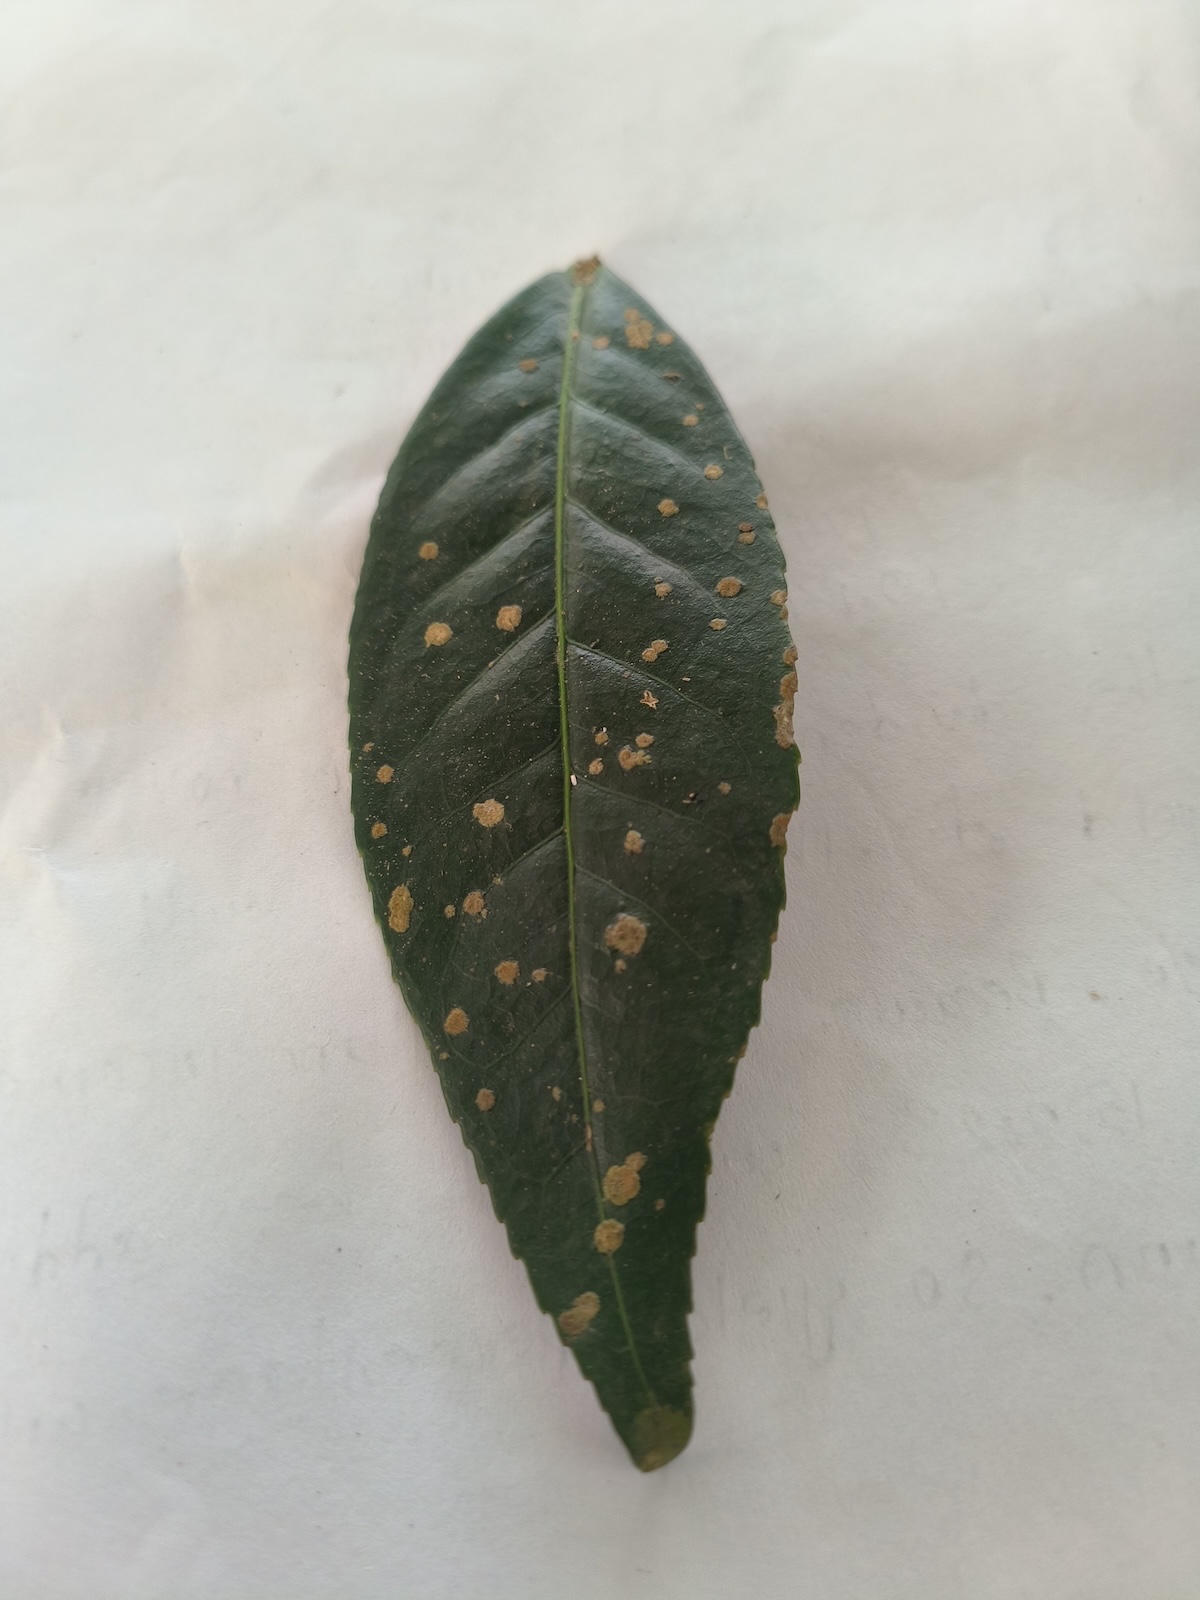
Label: Tea algal leaf spot